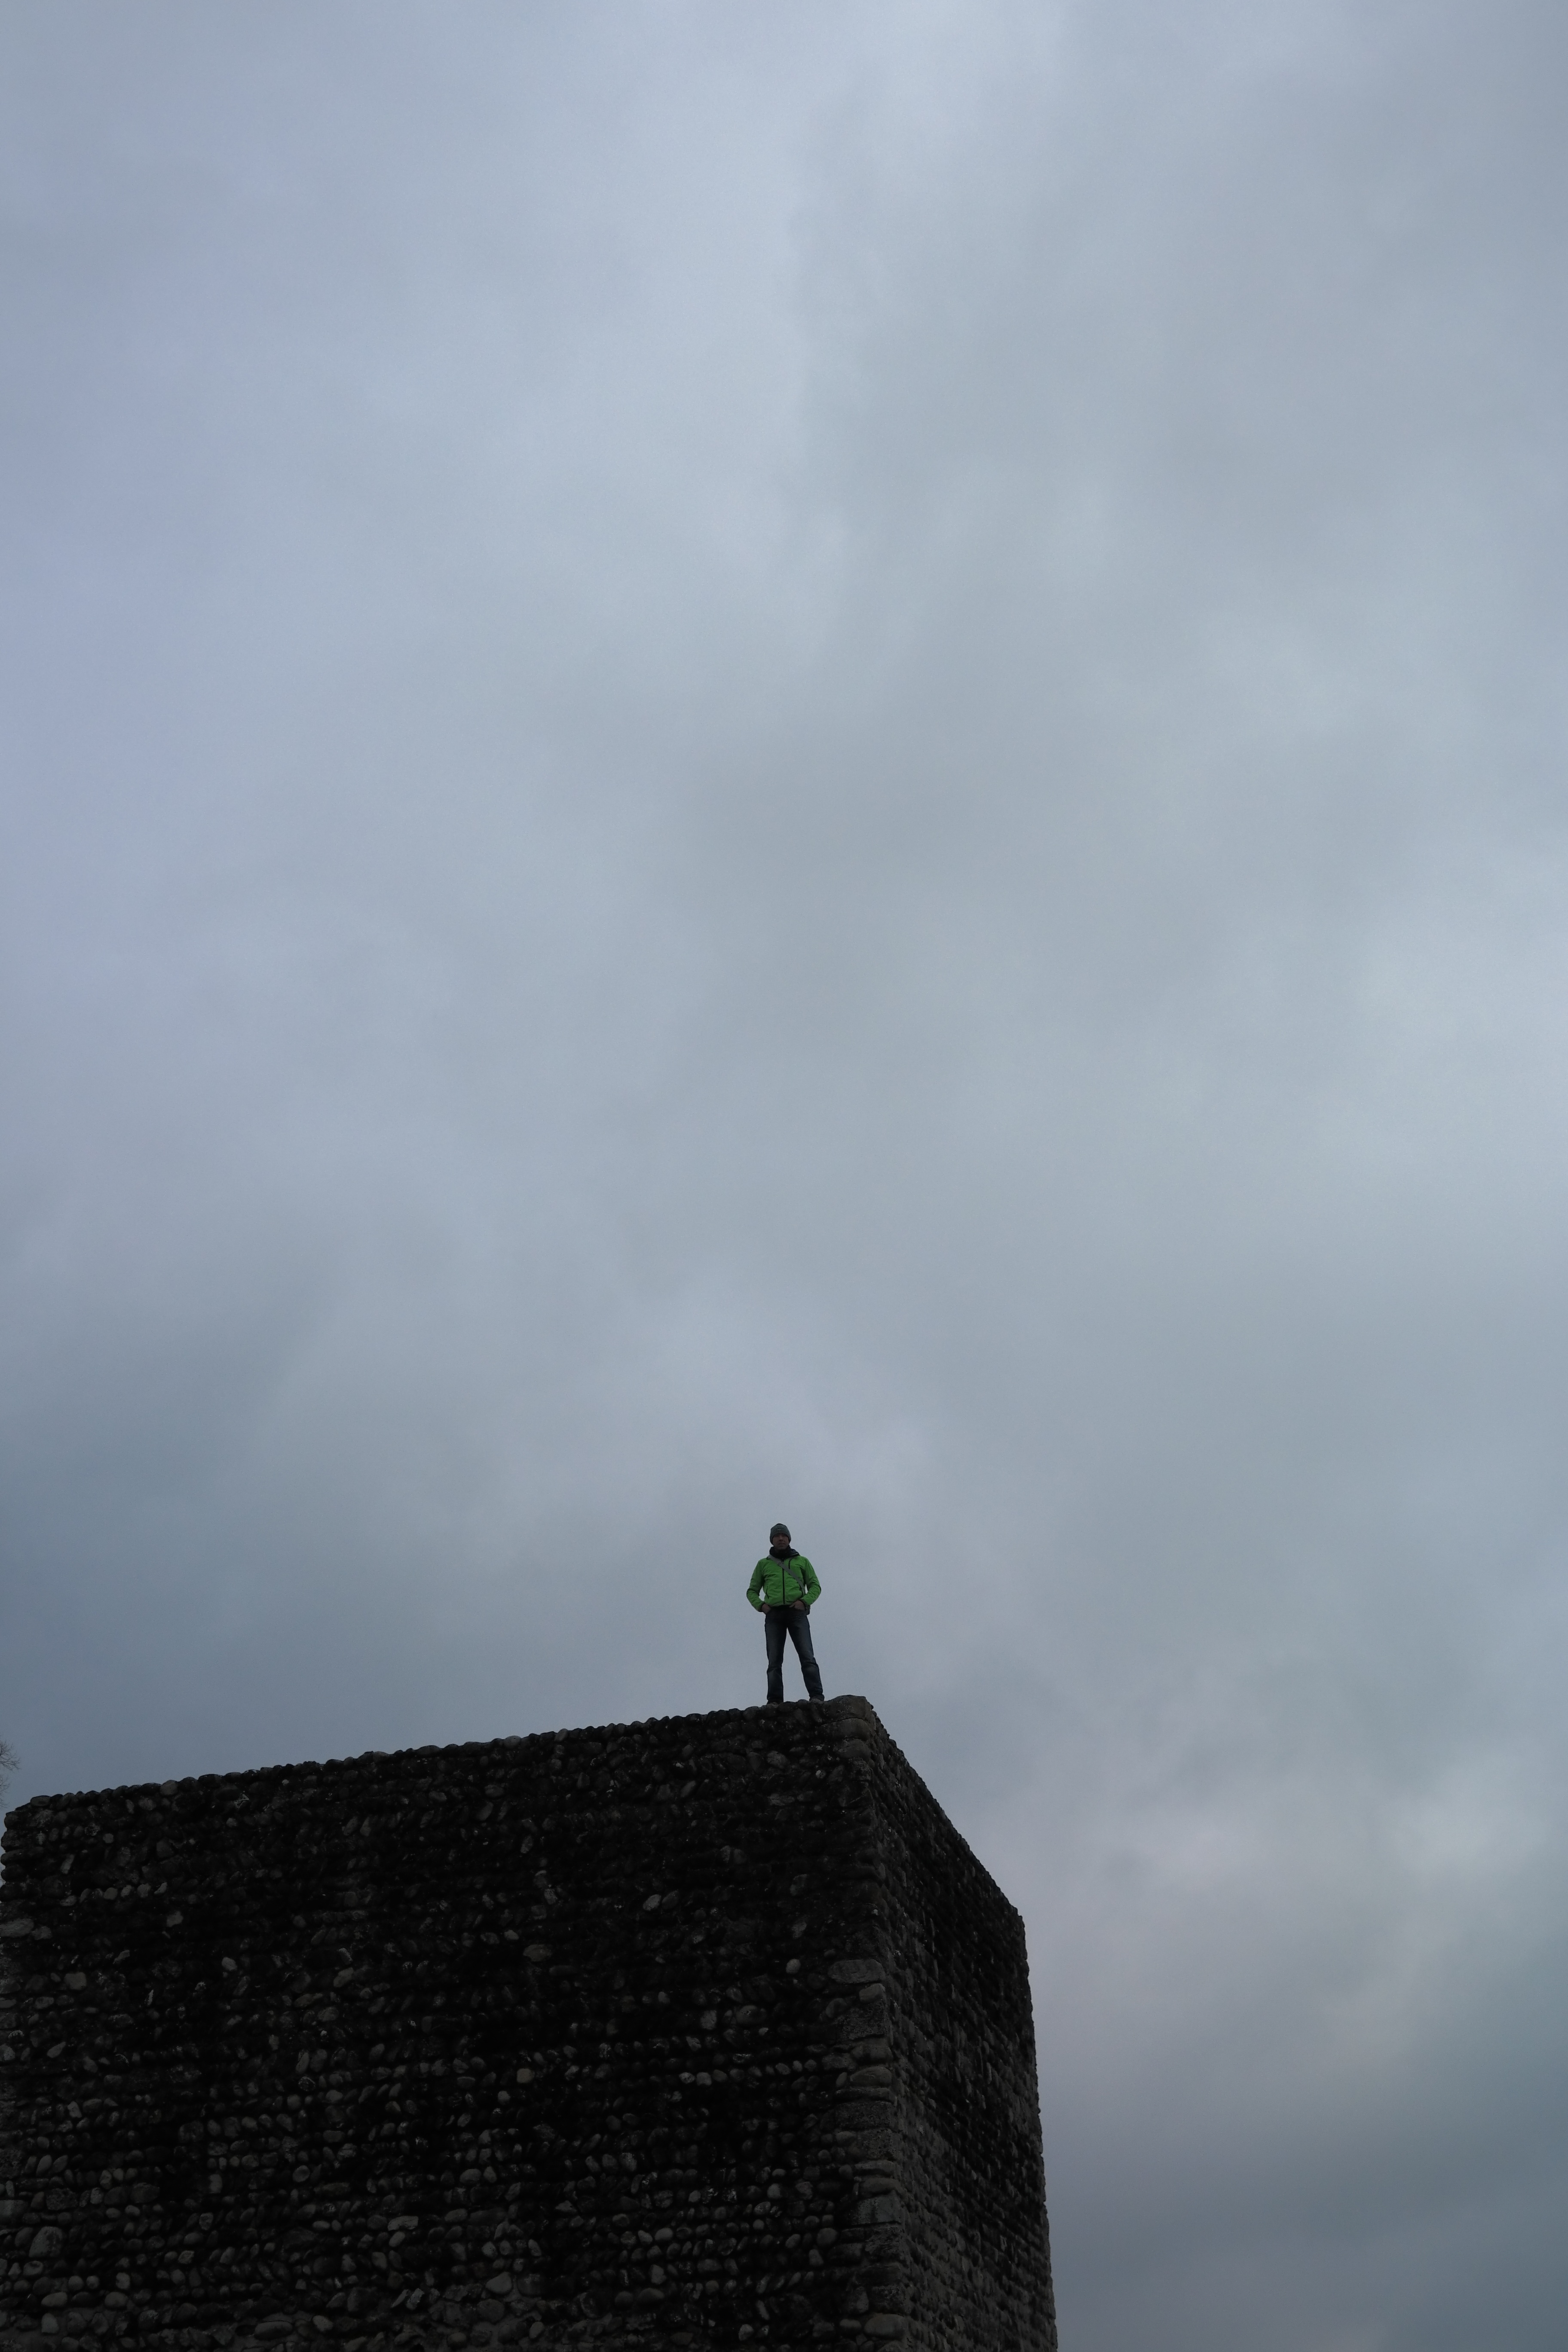
man, person, cloud, architecture, sky, view, monument, dark, tower, castle, human, ruin, switzerland, history, gloomy, limes, romans, historically, meteorological phenomenon, even, atmosphere of earth, roman fort, kastell irgenhausen, irgenhausen, pf ffikon, donau iller rhine limes